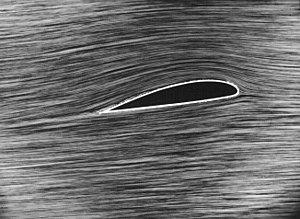
En aérodynamique, le décrochage est la perte de portance d’un avion ou d'une surface due à un angle d'incidence trop important